XMMS

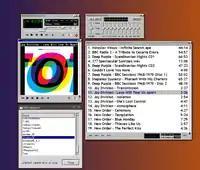
Xmms with codice_1 in action on Ubuntu 11.10.

codice_1 is an XMMS plugin which allows XMMS to display album art and further enhance the graphical interface of the player. (see attached image)